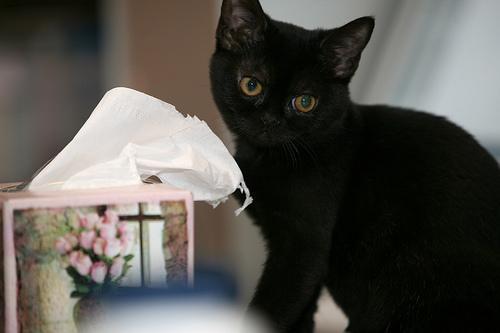
Bombay